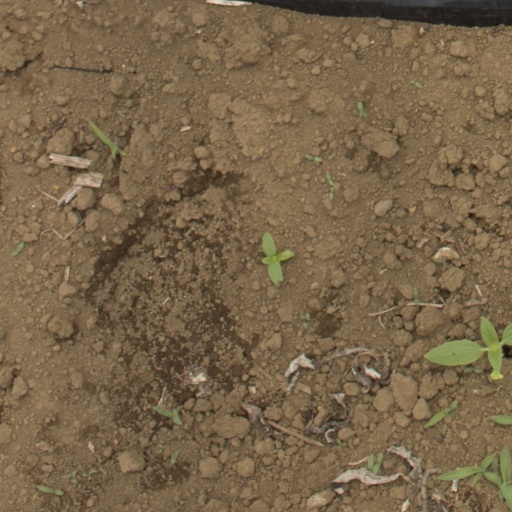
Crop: Jerusalem artichoke